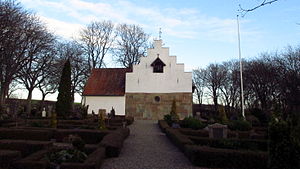
Lillevorde Sogn
Lillevorde Kirke
Lillevorde Kirke, Aalborg Kommune
Lillevorde Sogn er et sogn i Aalborg Østre Provsti. Sognet ligger i Aalborg Kommune; indtil Kommunalreformen i 1970 lå det i Fleskum Herred. I Lillevorde Sogn ligger Lillevorde Kirke.